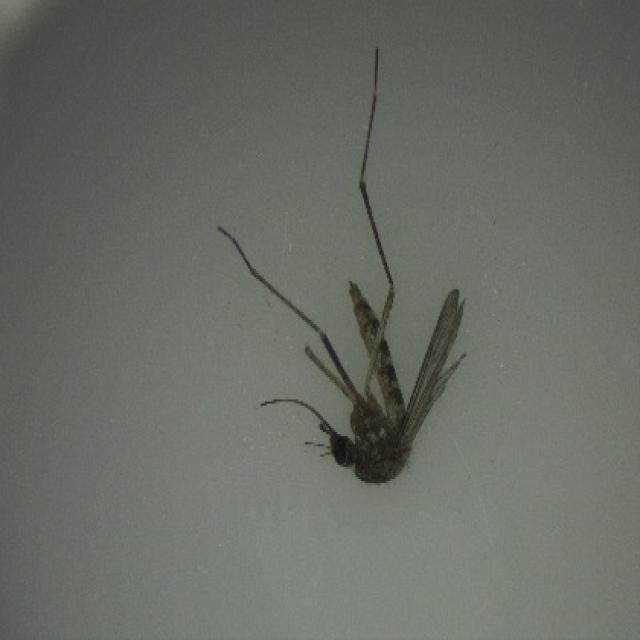
Species: aedes_vexans